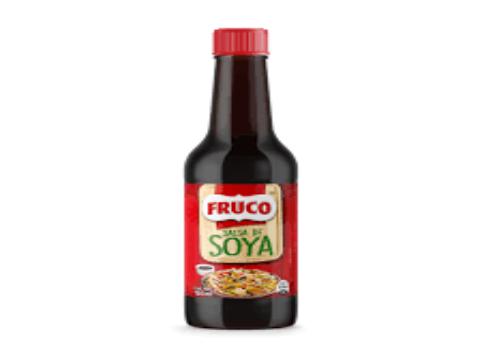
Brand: Fruco
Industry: Food